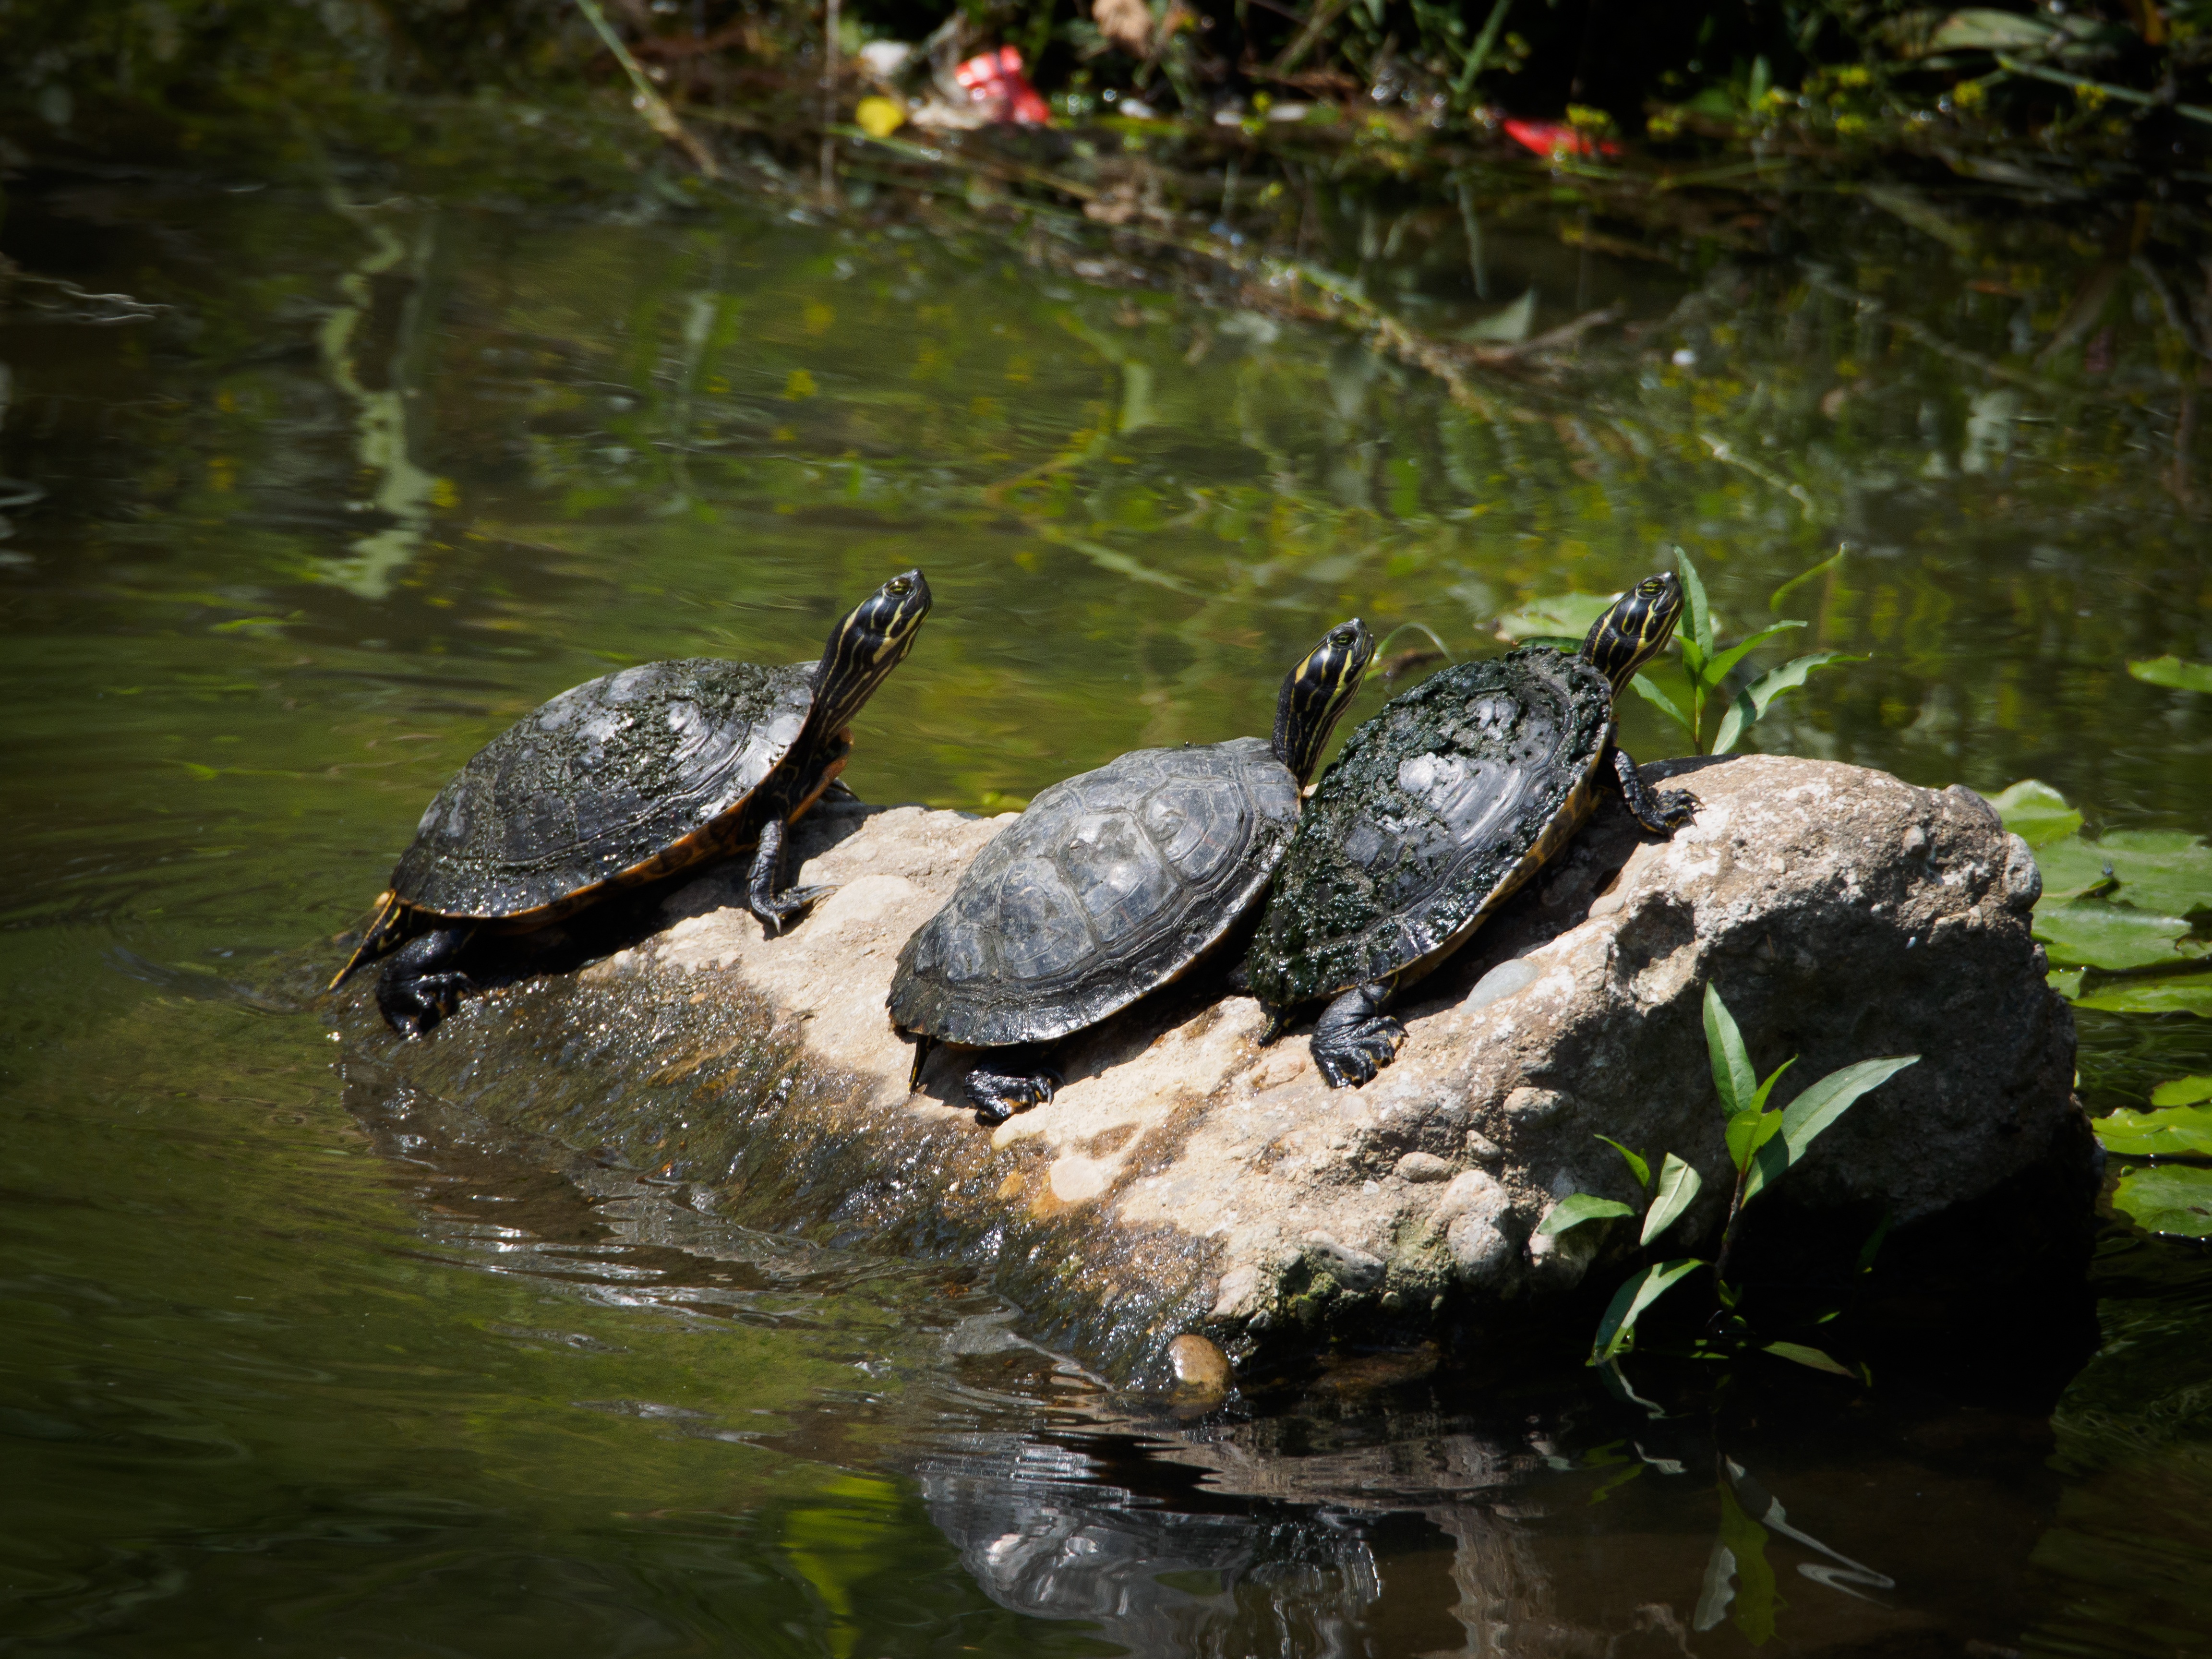
nature, animal, pond, wildlife, turtle, reptile, fauna, alligator, vertebrate, amphibians